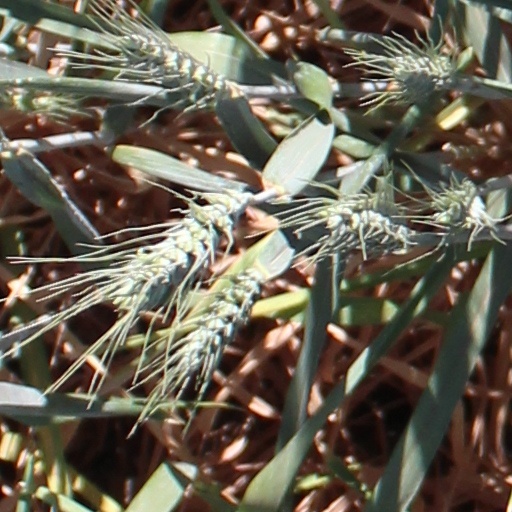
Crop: wheat